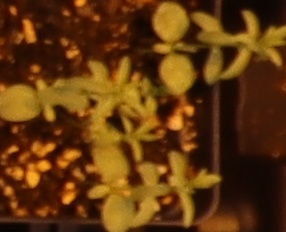
Label: Flax